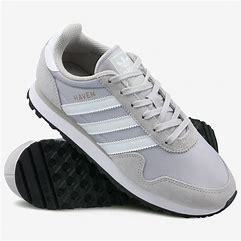
Brand: Adidas
Model: Haven